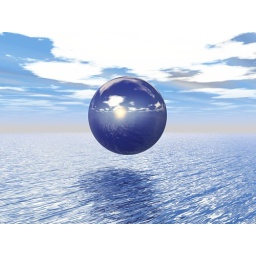
Silvery blue ball suspended over the ocean